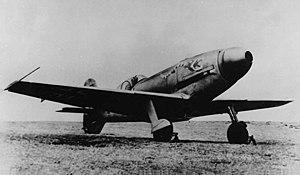
La désignation Messerschmitt Me 209 désigne deux projets aéronautiques distincts.